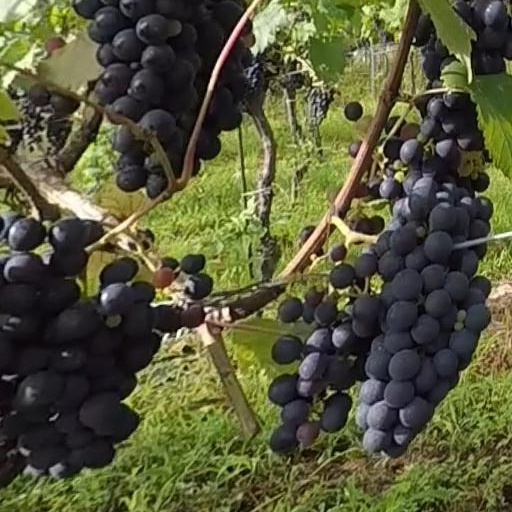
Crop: grape